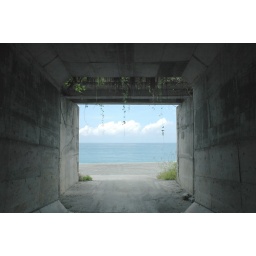
Walking through a tunnel to the beach near Chongde train station in Taiwan